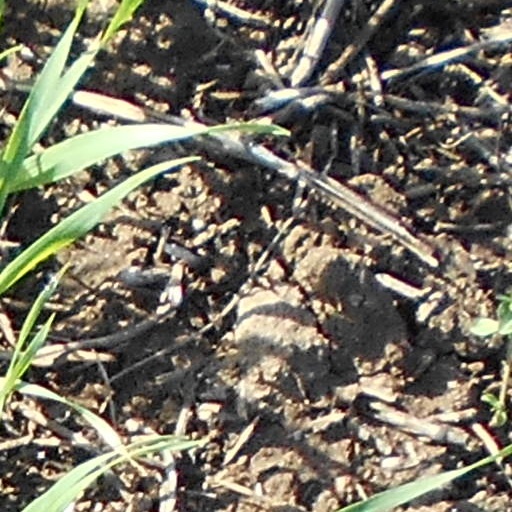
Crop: wheat